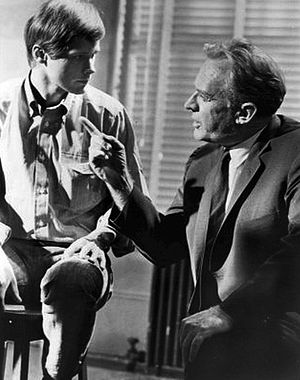
Arthur Kennedy
"John Arthur Kennedy var en amerikansk teater- og filmskuespiller. Kennedy var kendt for sin alsidighed til at spille filmbiroller og sin evne til at skabe ""en usædvanlig ærlighed og naturlighed på scenen"", især i de oprindelige casts af Arthur Miller skuespil på Broadway.